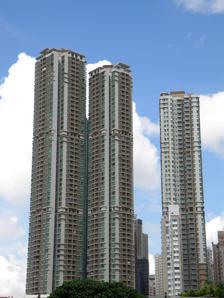
Building: The Merton
Country: China
Year built: 2005
Housing estate in Kennedy Town, Hong Kong The Merton The Merton ( Chinese : 泓都 ) is a high-rise development located in Kennedy Town supplying 1,182 units in total, Hong Kong. The complex consists of three towers. The Merton 1 rises 59 floors and 197 metres (646 ft), and stands as the 60th-tallest building in territory. The Merton 2 and The Merton 3 rise 51 floors and 180 metres (591 ft), and stand as the 100th-tallest buildings in the territory; the two structures are tied in rank with the Sham Wan Towers and Liberté 5 and 6 . The complex, composed entirely of residential units, was designed by architectural firm Ronald Lu & Partners and developed by New World Development . Construction began in 1998 and completed in 2005. The complex has a club house in each of the three towers, comprising a swimming pool, gymnasium, yoga and aerobics rooms, reading room, indoor kids playing area, steam room, and sauna. Several scenic walks such as the Mount Davis Trail start a few minutes of walking distance from the complex. There are several bars and eateries within walking distance of The Merton. The Merton is a few minutes walk to both Cadogan Temporary Playground and Forbes Playground. The Smithfield wet market [ yue ] is a 6-minute walk from the complex. The Kennedy Town MTR station is about 5 minutes walk from the complex. The station is situated at the end of the Island line , and is 4 stations (10 minutes) away from the Central station . Buildings of the complex Name Height (m) Height (ft) Floor count The Merton 1 197 646 59 The Merton 2 180 591 51 The Merton 3 180 591 51 See also List of tallest buildings in Hong Kong References